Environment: real
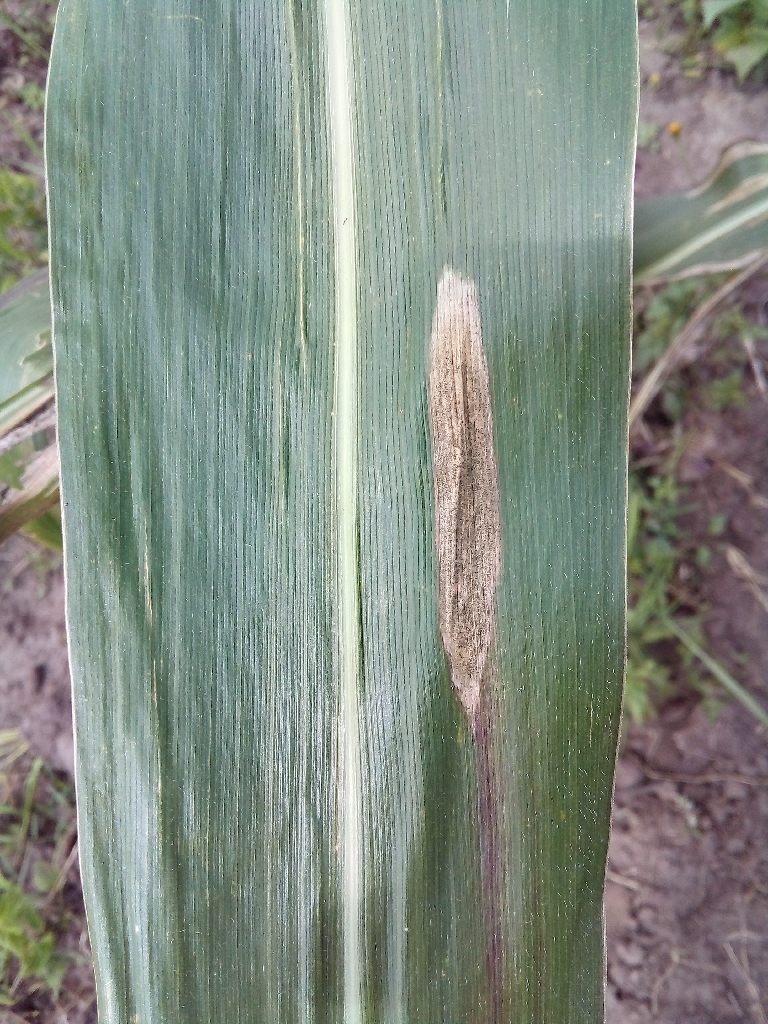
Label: northern_corn_leaf_blight